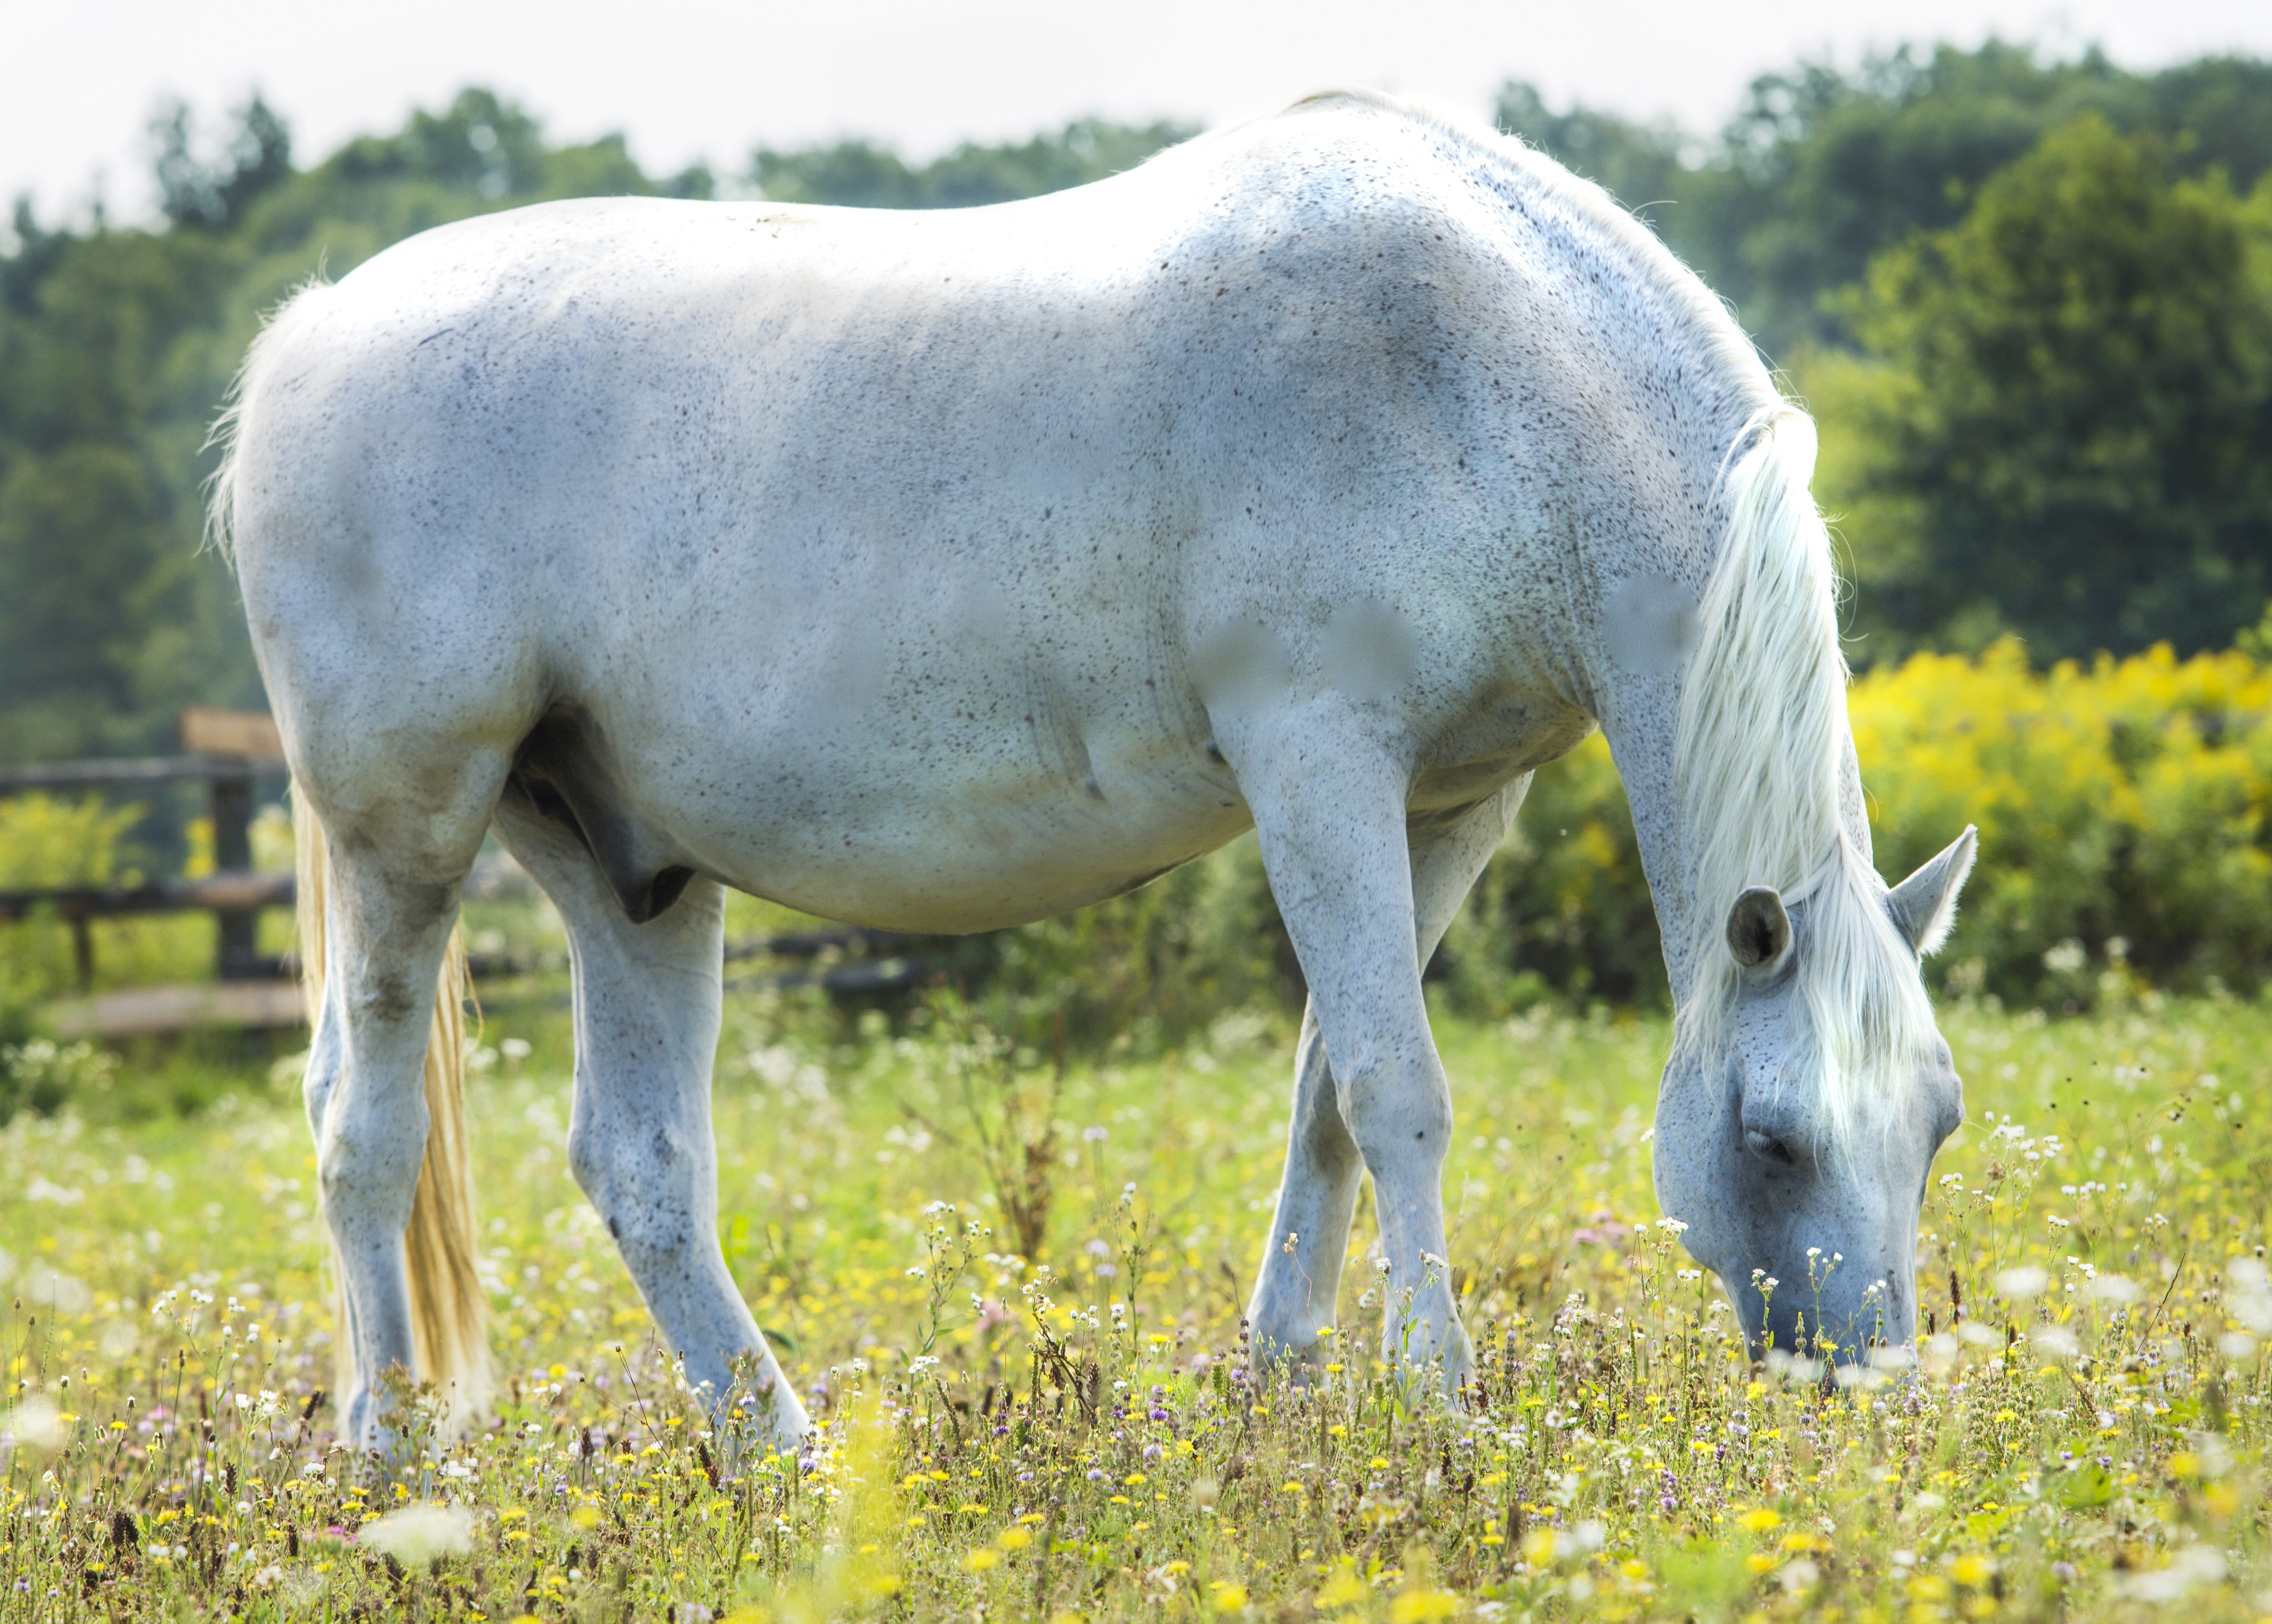
landscape, tree, nature, forest, grass, outdoor, meadow, prairie, wildlife, wild, environment, live, green, pasture, grazing, livestock, horse, natural, stallion, mane, fauna, nappy, pony, snout, grassland, animals, mare, foal, ecosystem, steppe, pack animal, horse like mammal, ecoregion, mustang horse, terrestrial animal